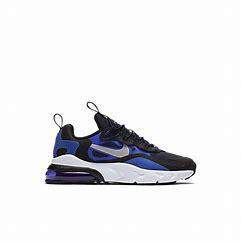
Brand: Nike
Model: Air Max 270 Rt